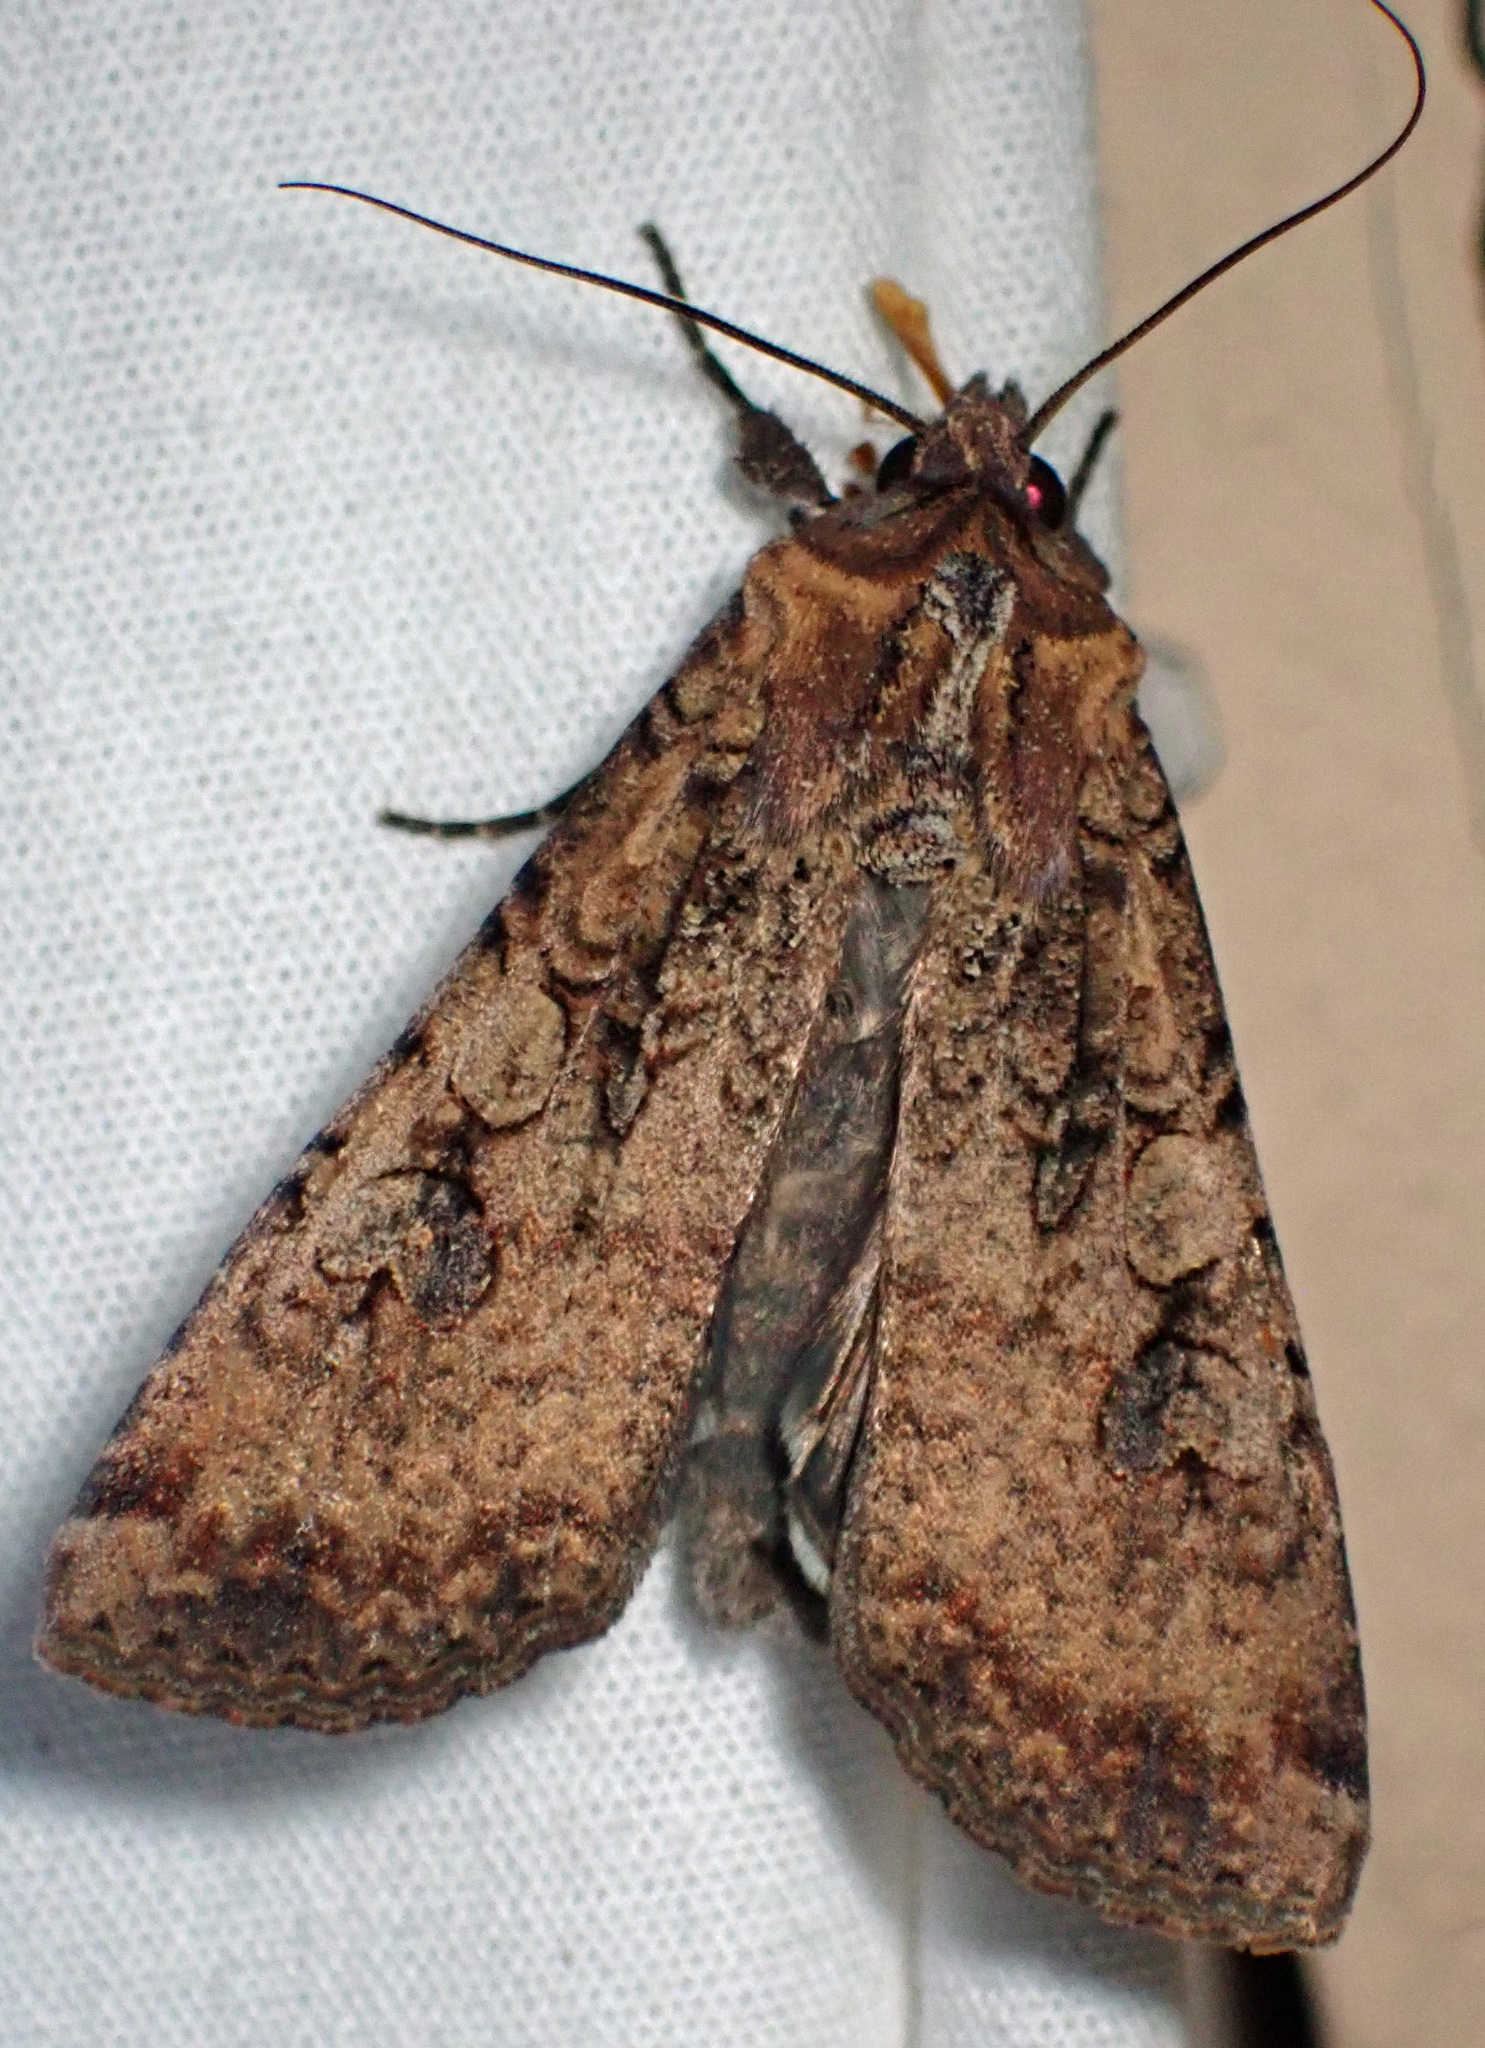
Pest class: cutworms